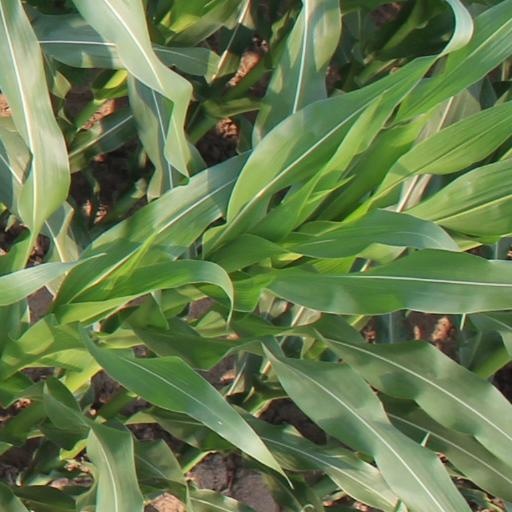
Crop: maize; corn